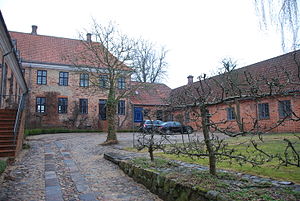
Johannes W. Jacobsen / Karriere / Biskop
Bispegården i Viborg, der var Jacobsen bopæl og arbejdsplads fra 1968 til 1985.